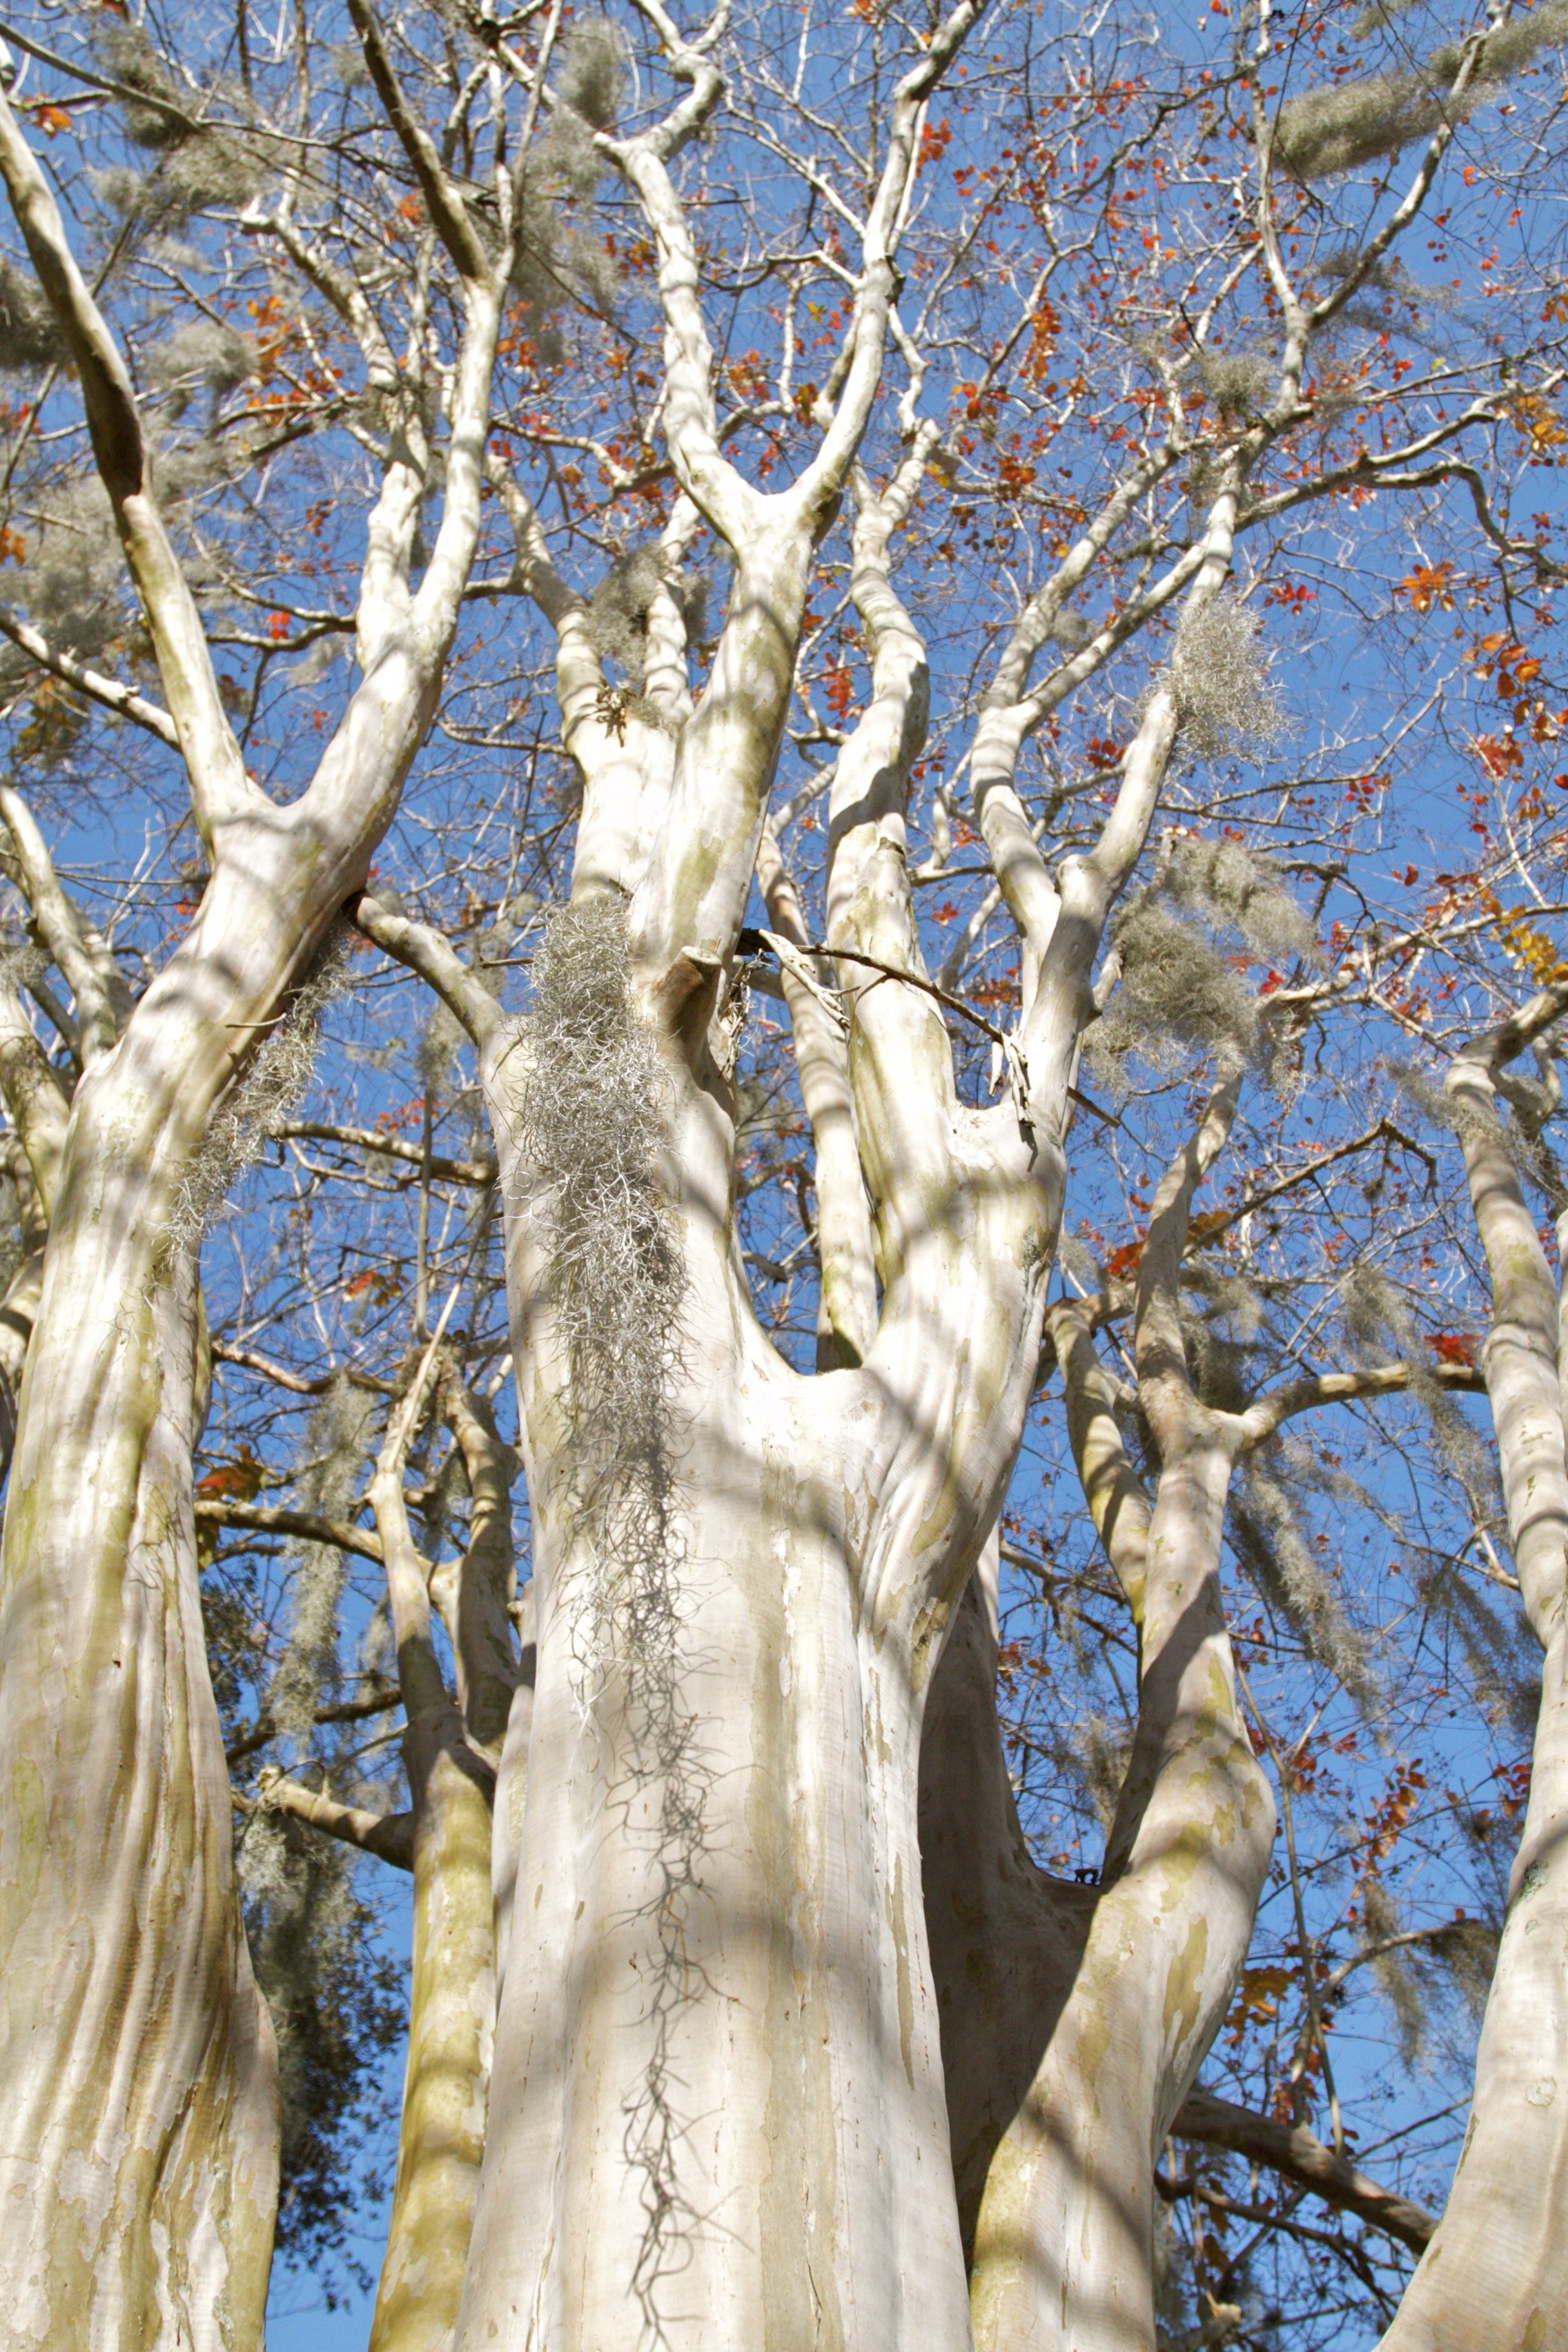
tree, branch, winter, plant, wood, white, leaf, flower, trunk, spring, birch, autumn, botany, season, outdoors, branches, woodland, burch, flowering plant, woody plant, land plant